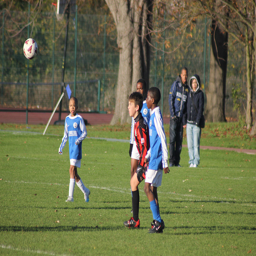
Kids in a park in their uniforms playing soccer.
Two adults watch as the boys play soccer.
A group of young children playing a game of soccer.
a group of kids that are standing on some grass
A group of kids playing soccer in a field.